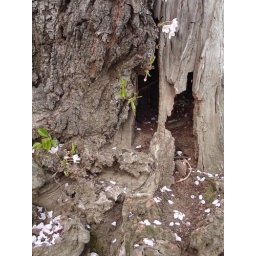
This is OBVIOUSLY a secret faerie house in a cherry tree trunk.